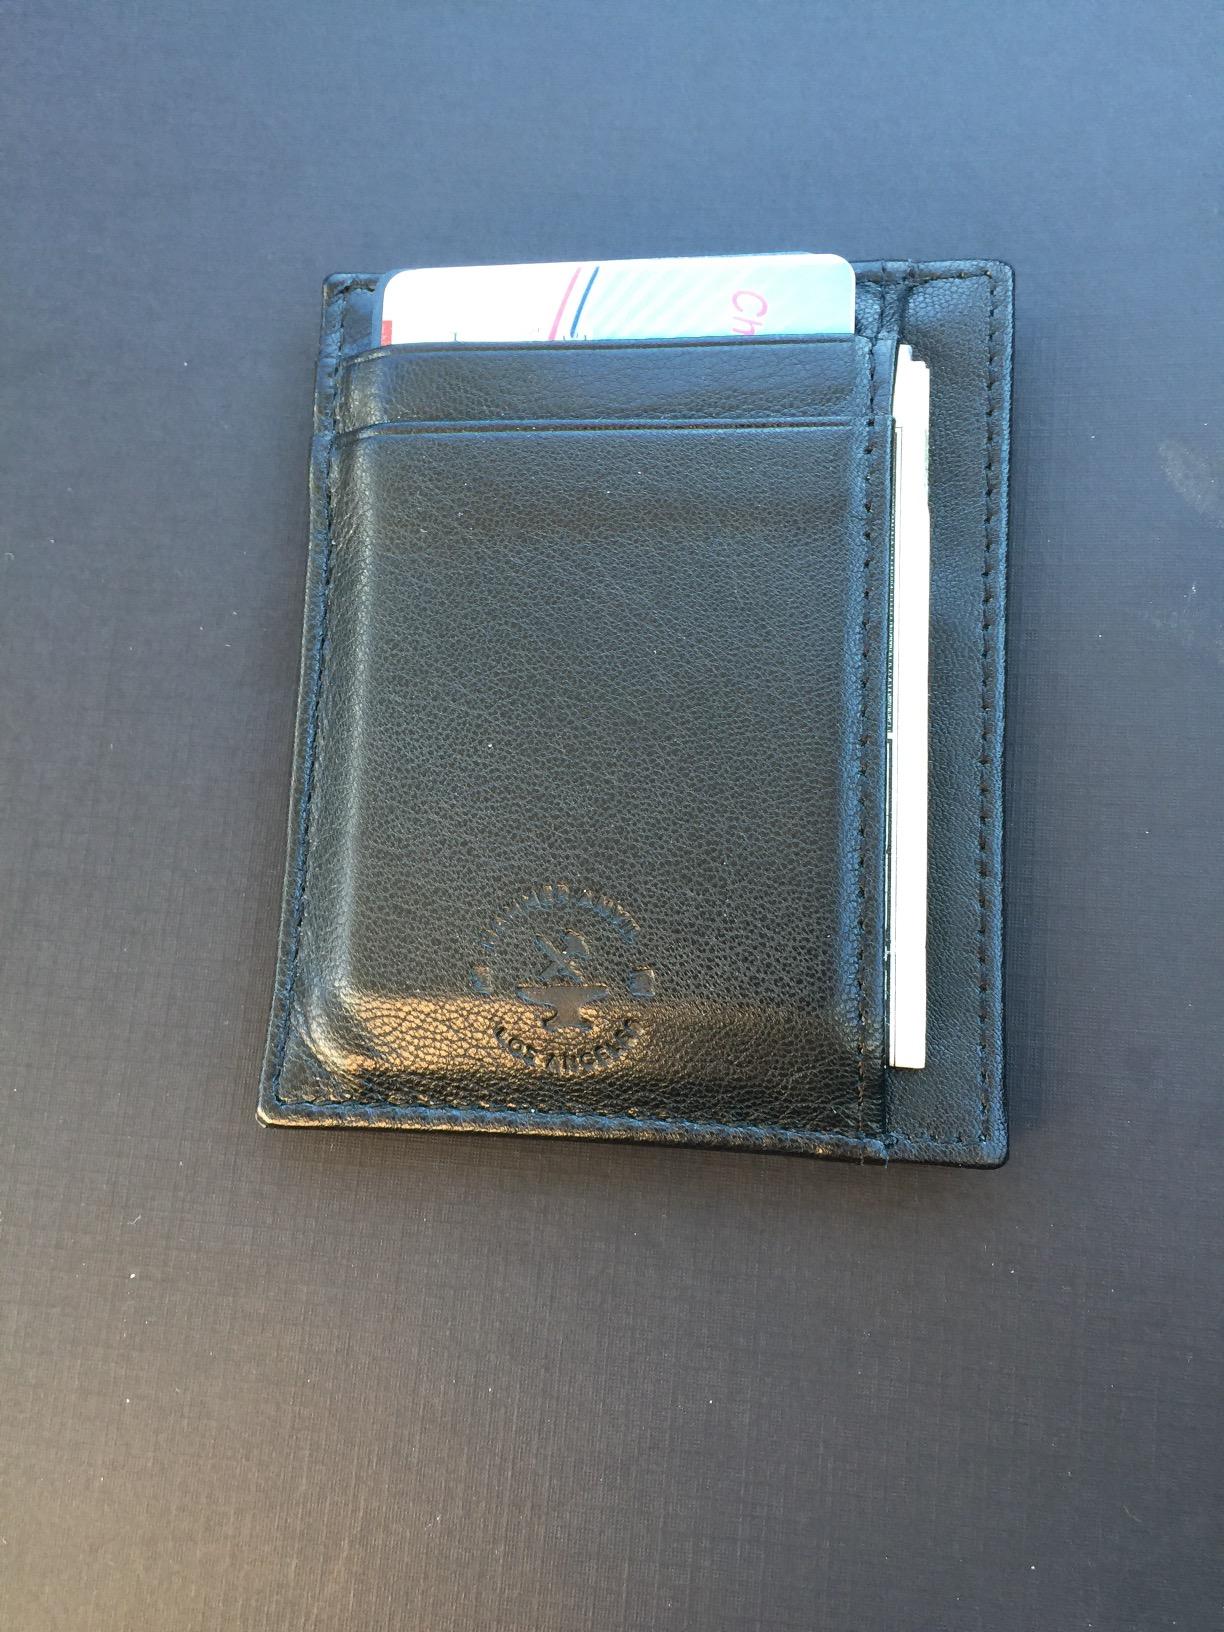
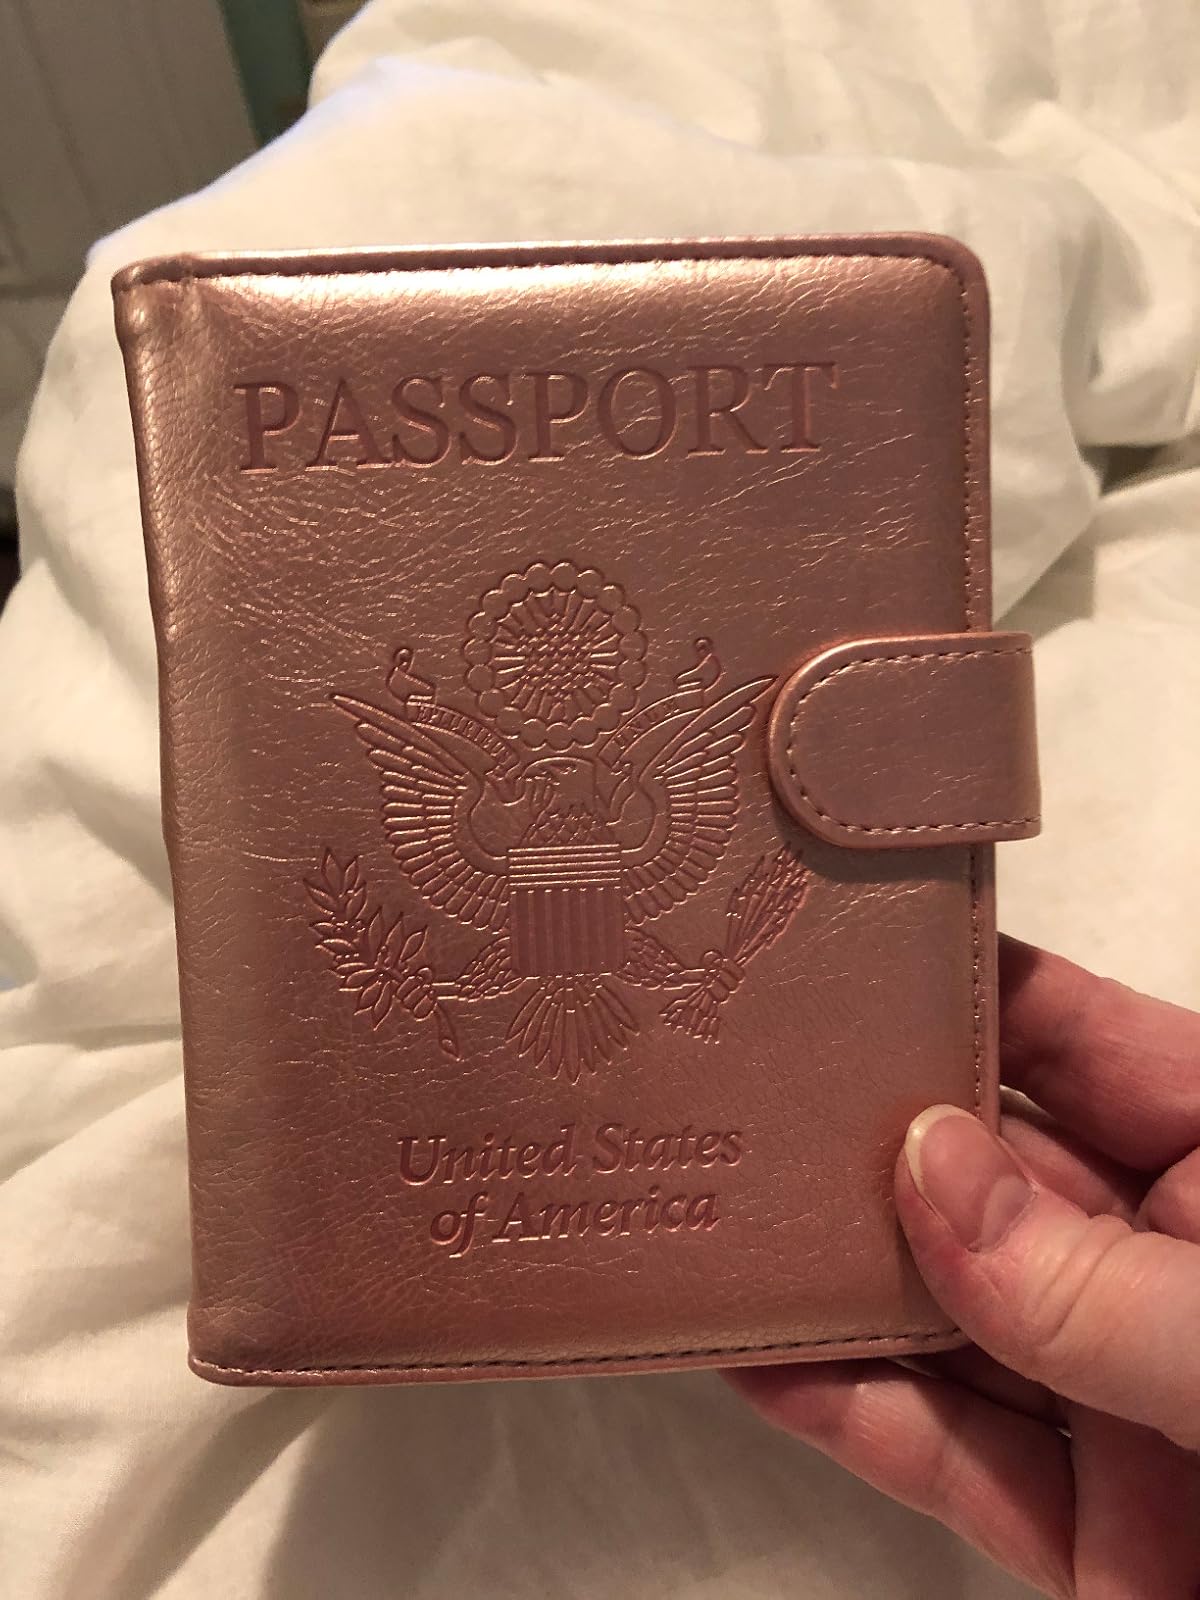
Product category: accessories_wallet
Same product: no